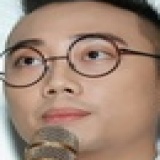
diễn viên Ginô Tống